Answer in natural language. How many GarbageBags are visible in the scene? Choose between the following options: 1, 2, 0, 3 or 4
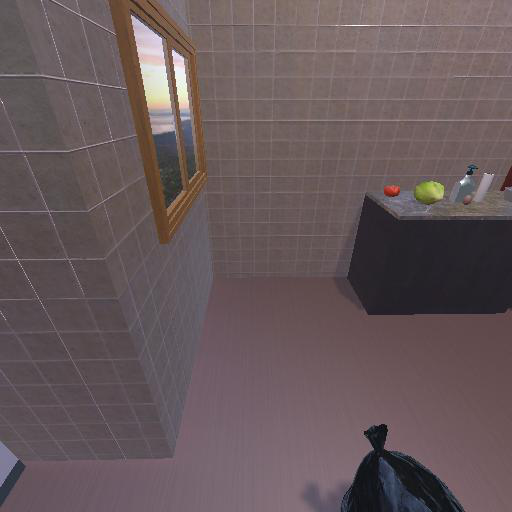
<answer>1</answer>